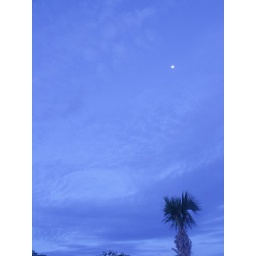
the moon shines bright in dawn's blue sky